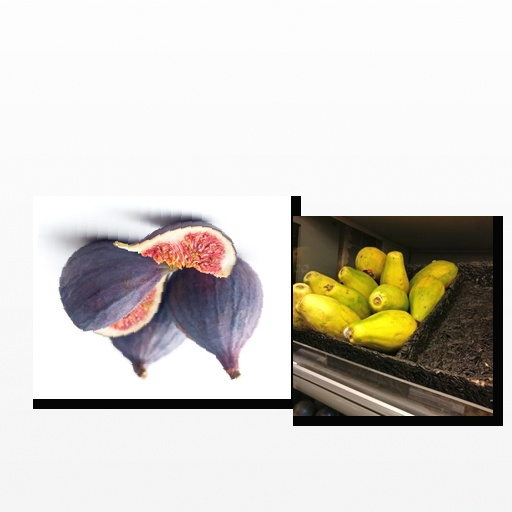
Food items: fig, papaya